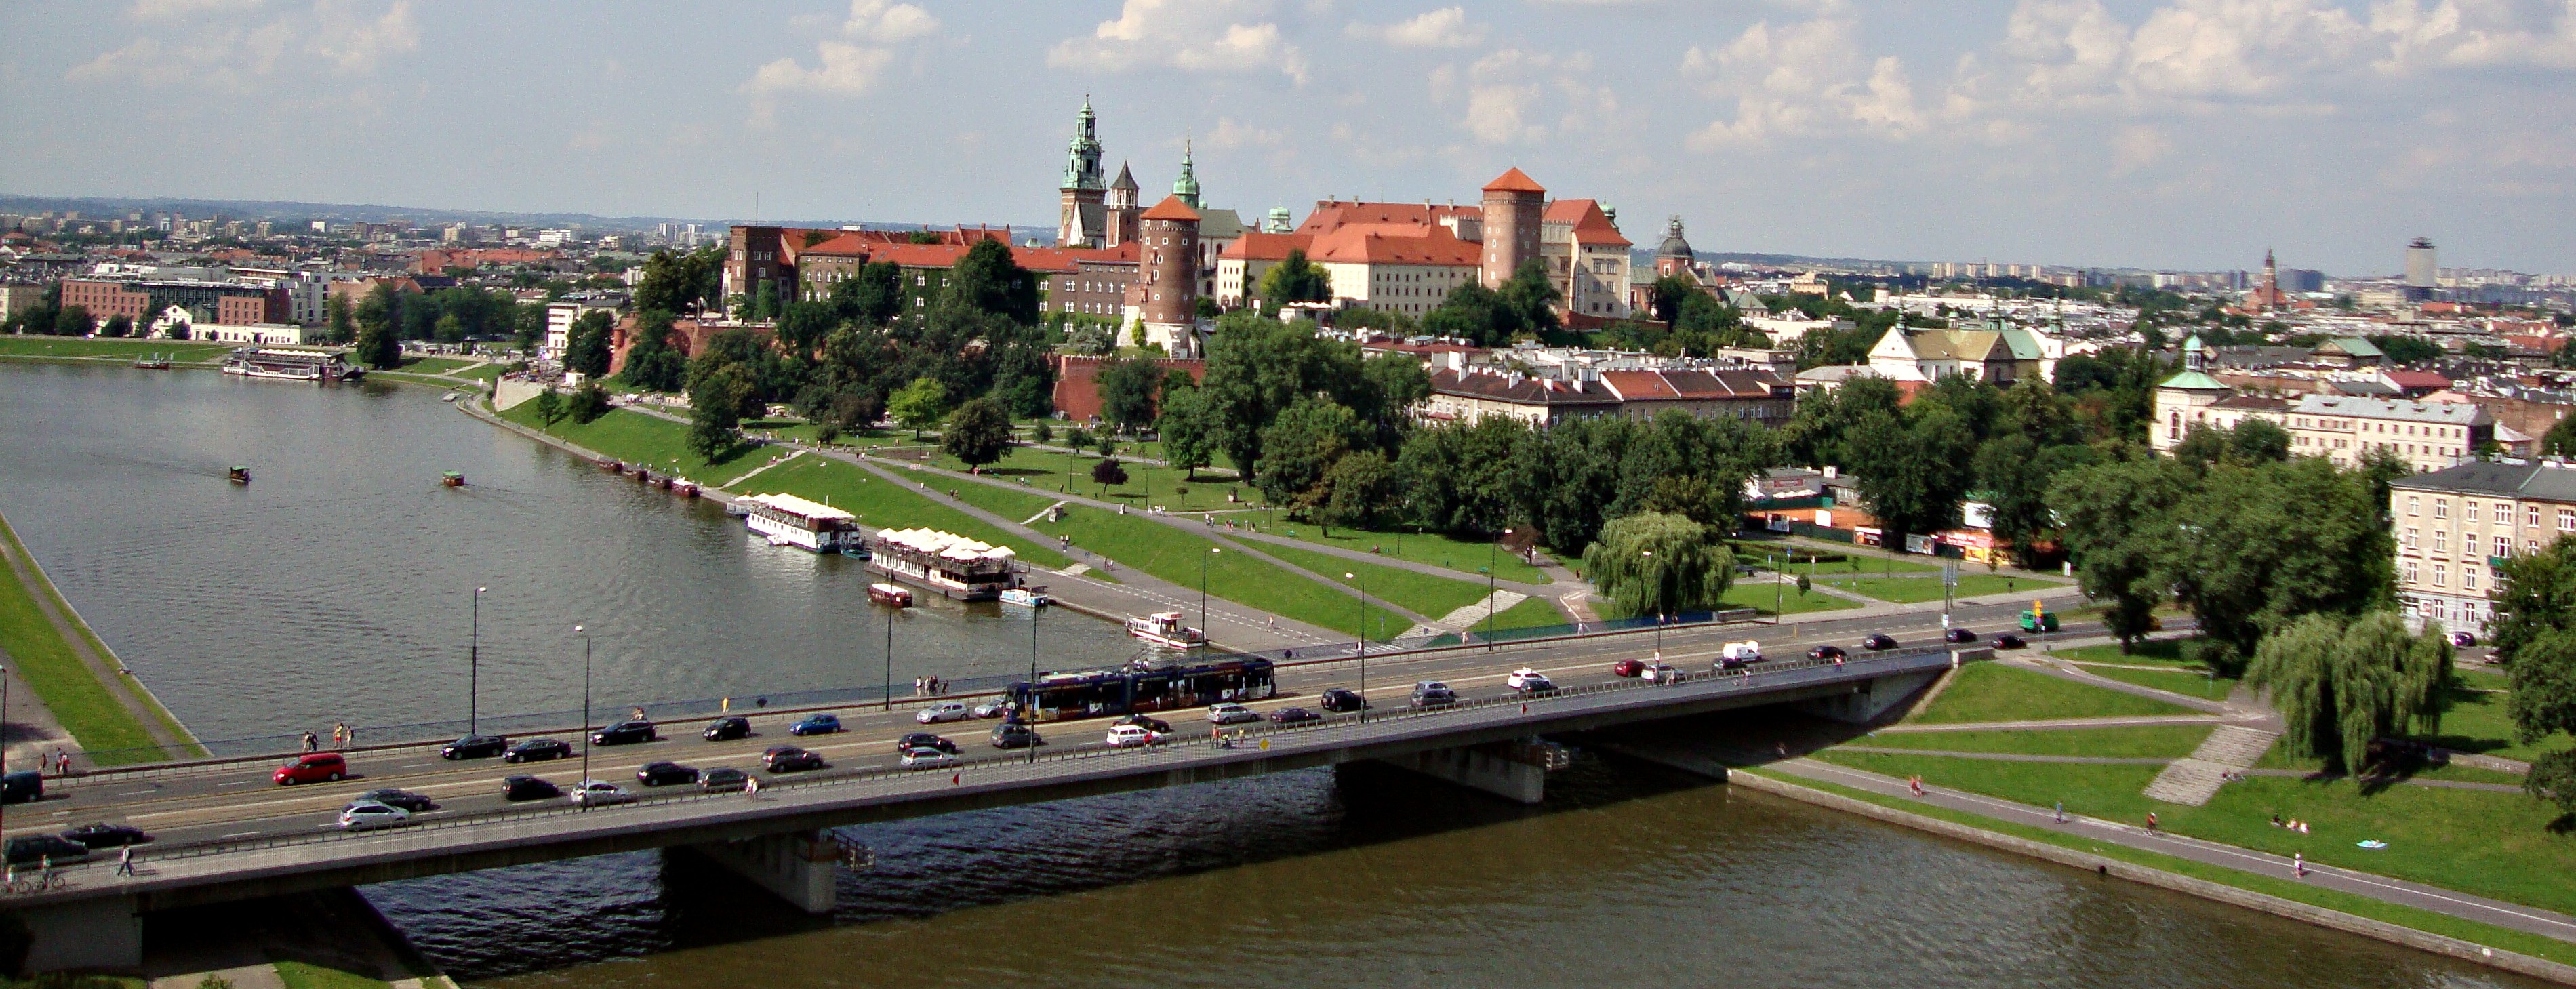
dock, architecture, skyline, town, river, canal, monument, cityscape, panorama, vehicle, castle, harbor, marina, tourism, waterway, poland, channel, krakow, wawel, aerial photography, geographical feature